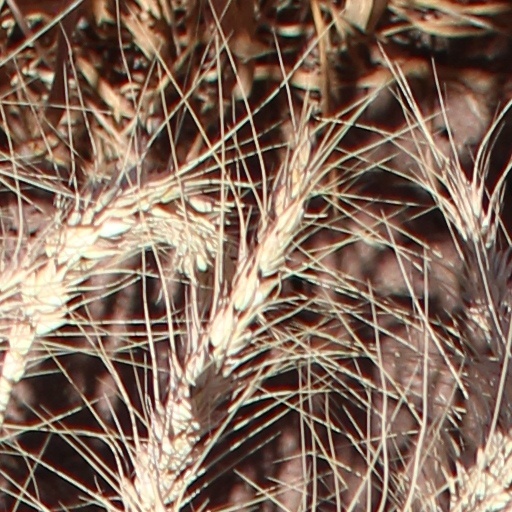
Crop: wheat